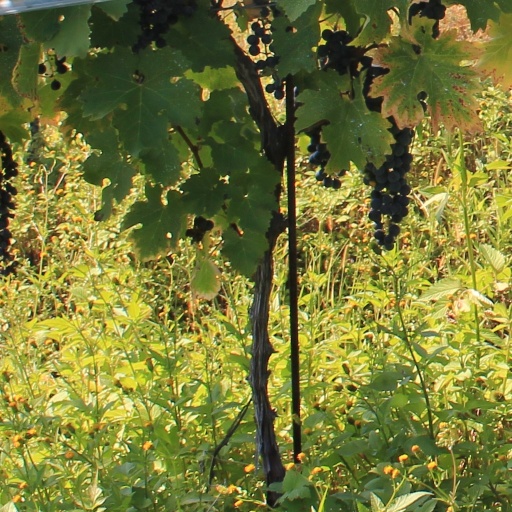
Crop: grape